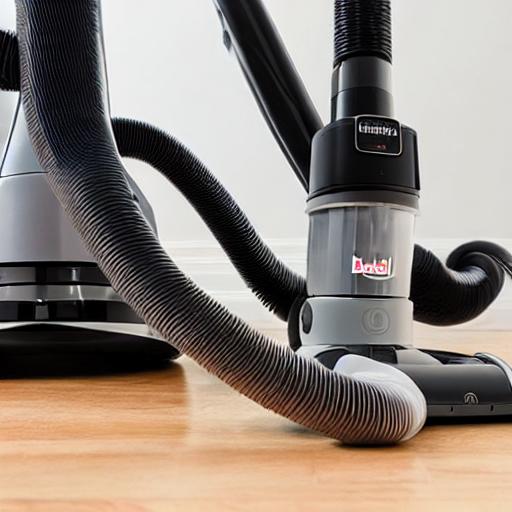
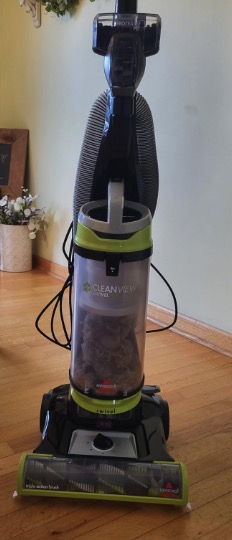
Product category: items_vacuum
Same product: no